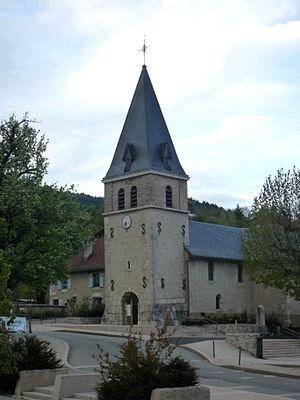
Église du Sappey-en-Chartreuse.
L'église du Sappey-en-Chartreuse est une église catholique française, située dans le département de l'Isère, sur la commune du Sappey-en-Chartreuse.
Le Sappey-en-Chartreuse est une commune française de moyenne montagne, située dans le département de l'Isère, en région Auvergne-Rhône-Alpes.